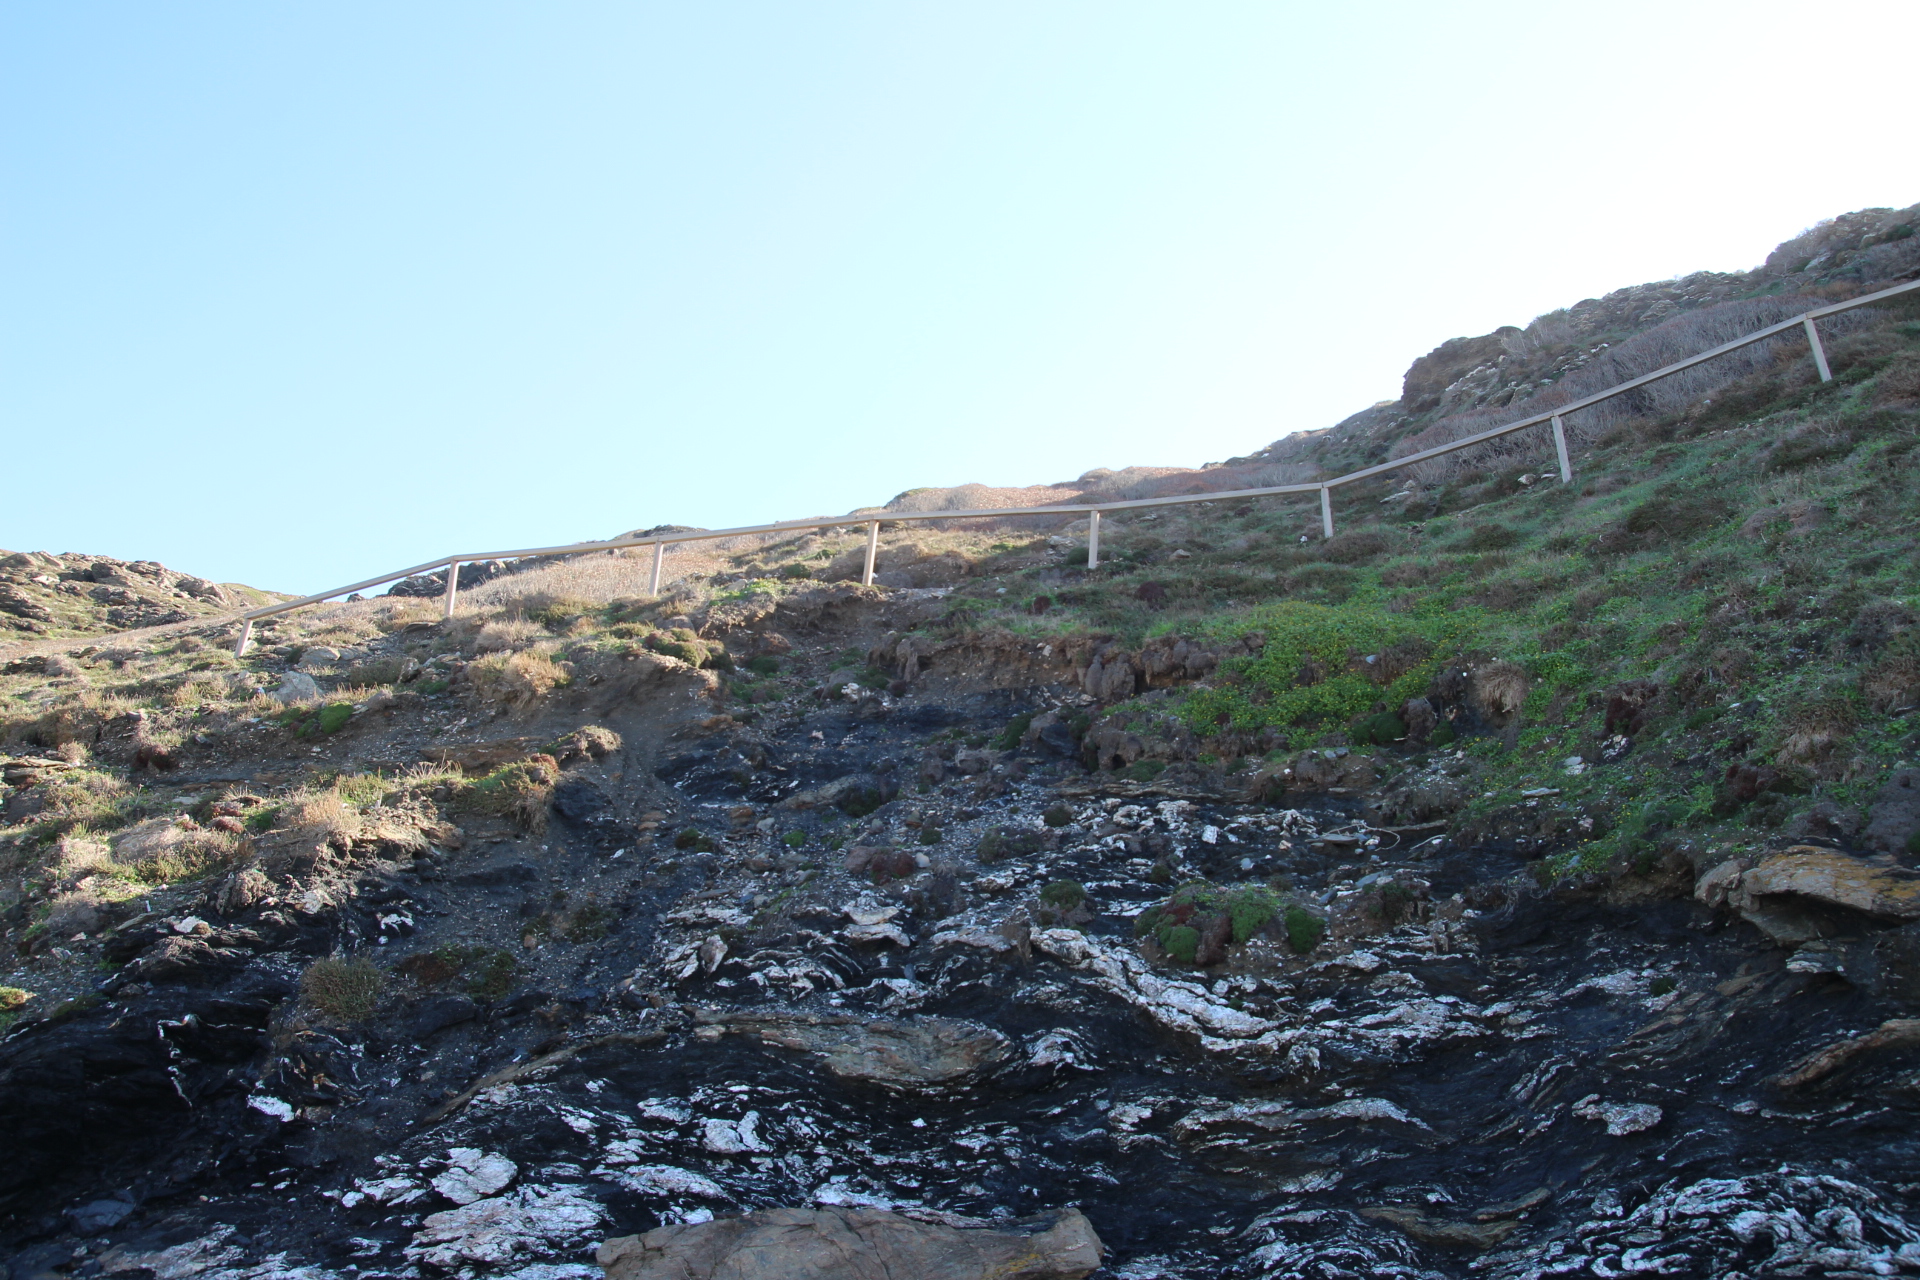
nature, mountain, geological phenomenon, rock, sky, escarpment, geology, ridge, hill, fell, shrubland, plant community, outcrop, landscape